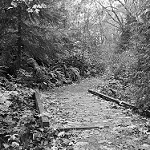
Label: B & W